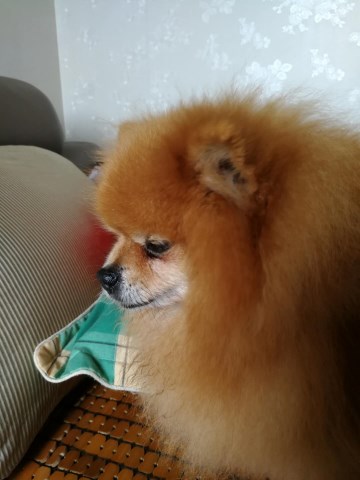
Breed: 1936-n000005-Pomeranian